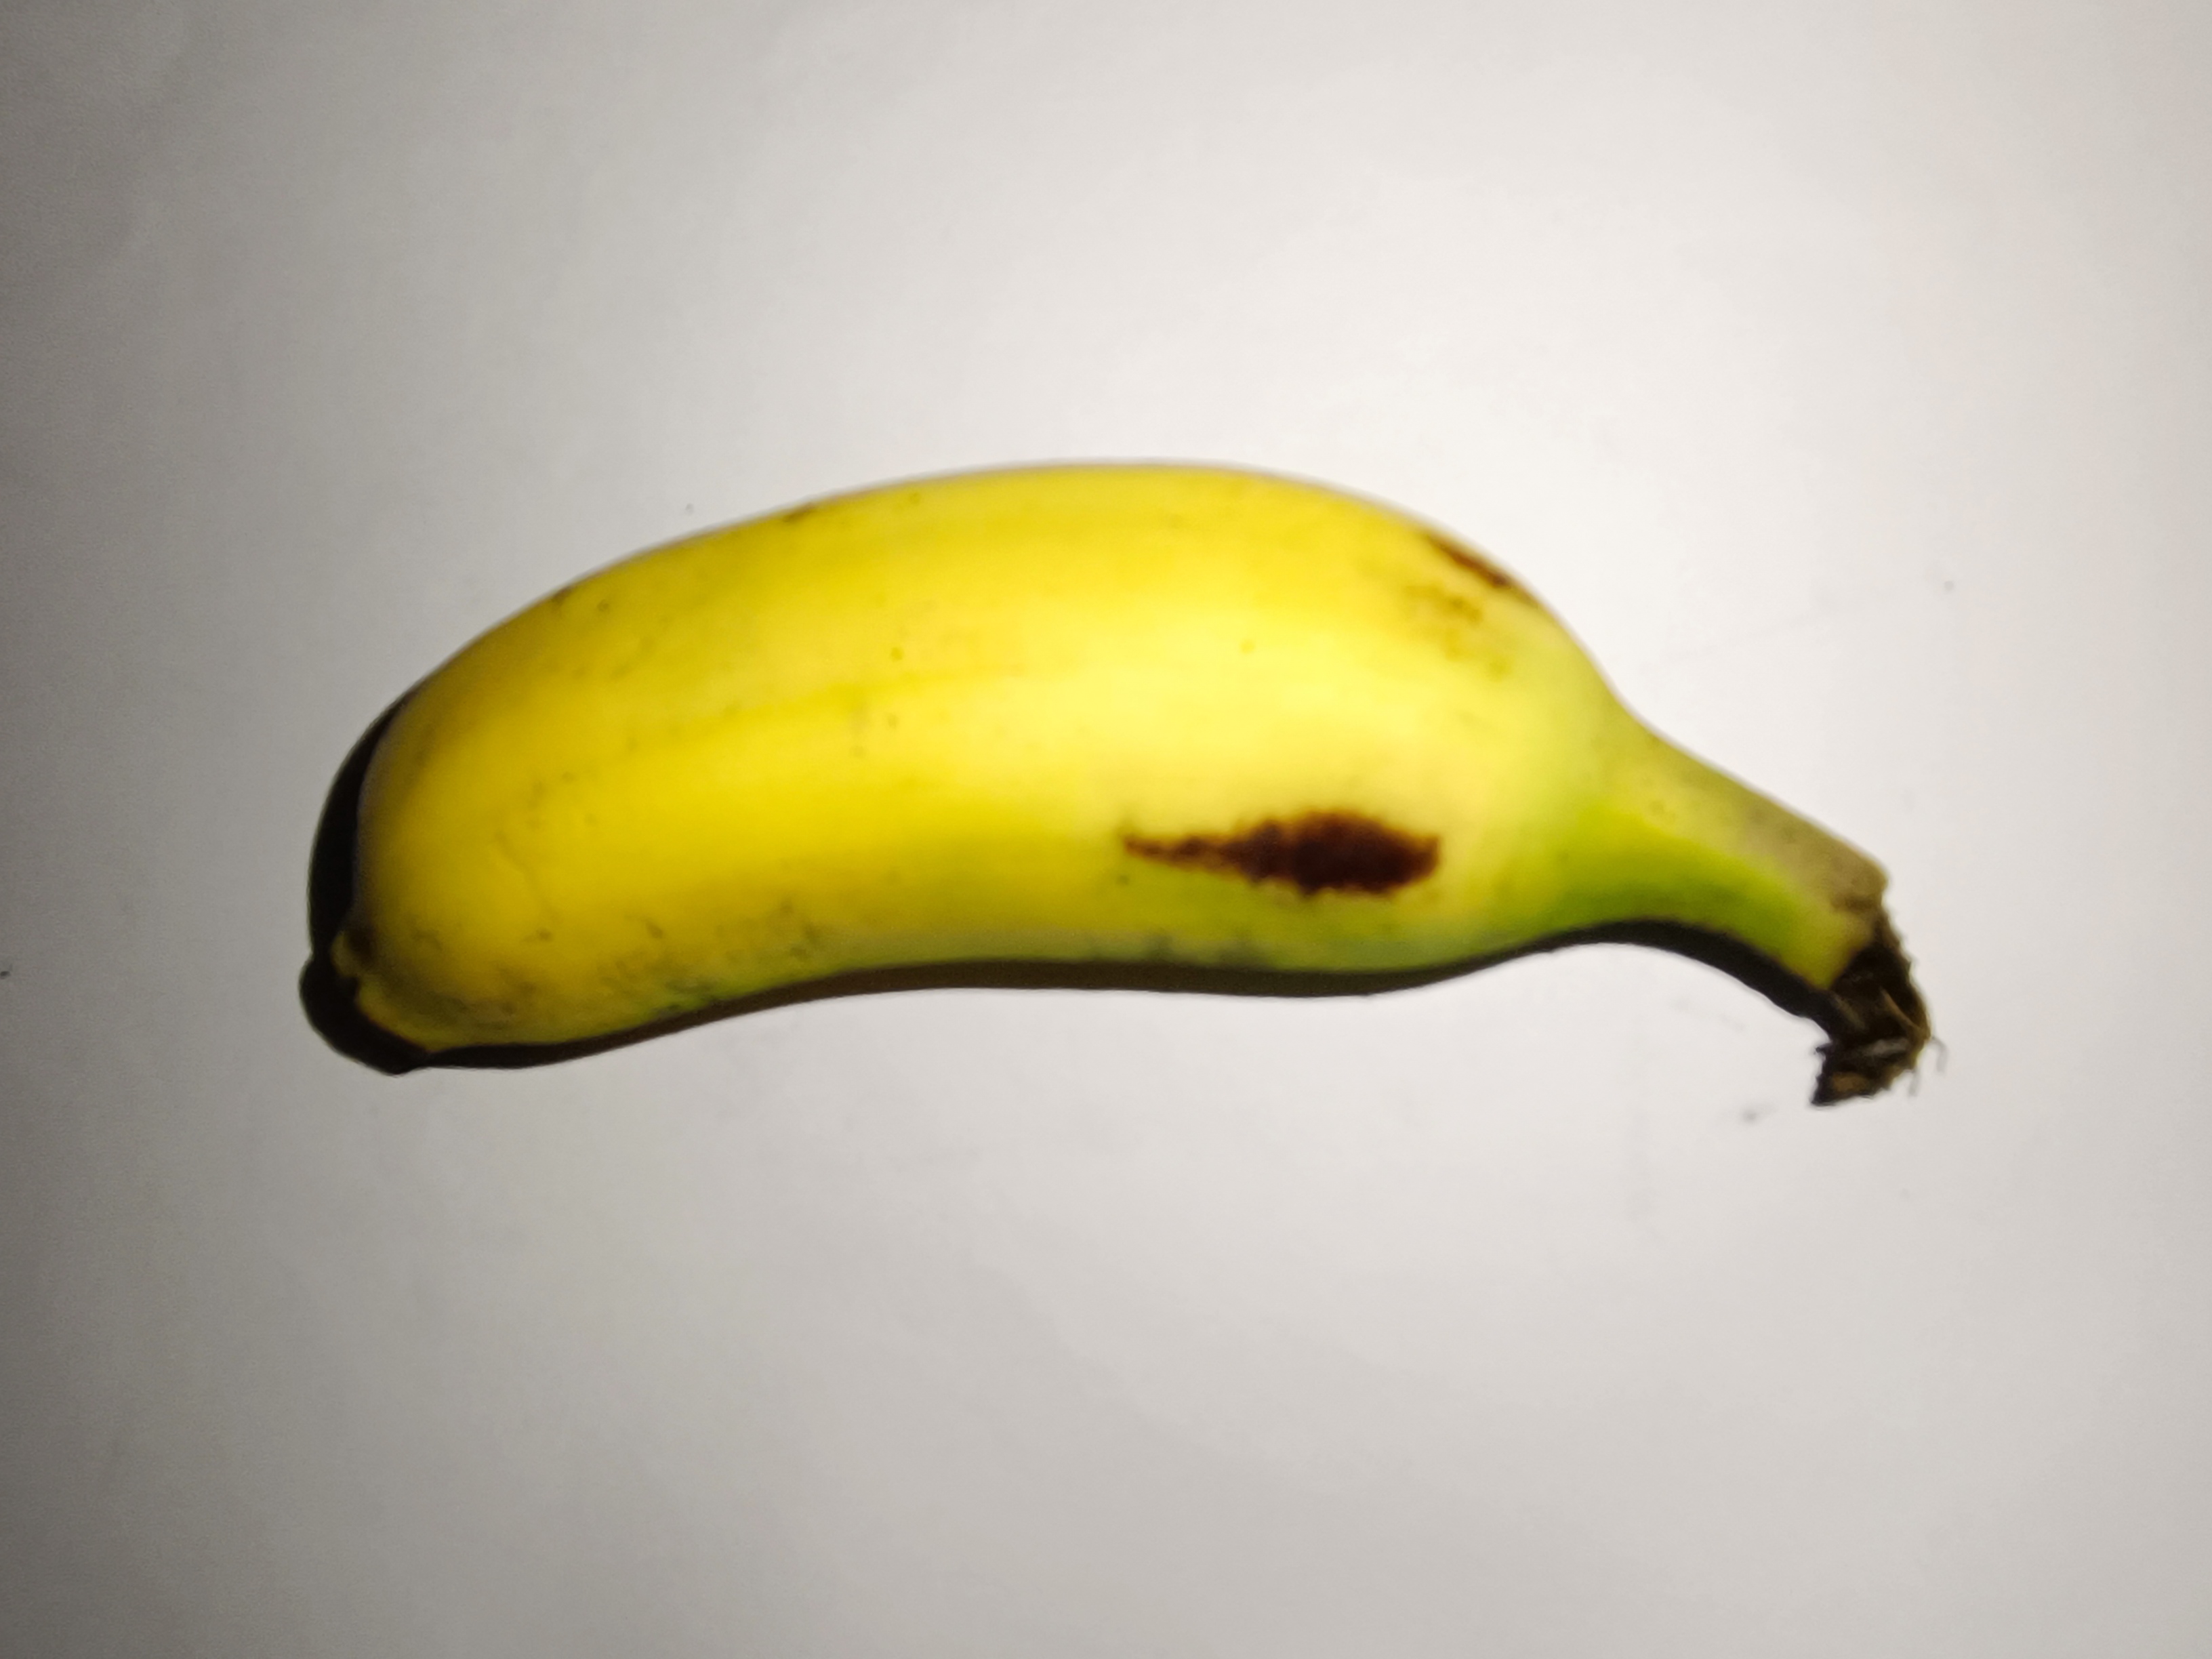
Banana variety: Shobri